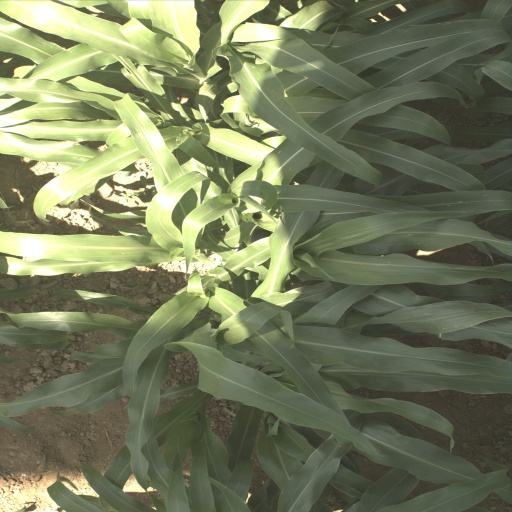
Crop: sorghum